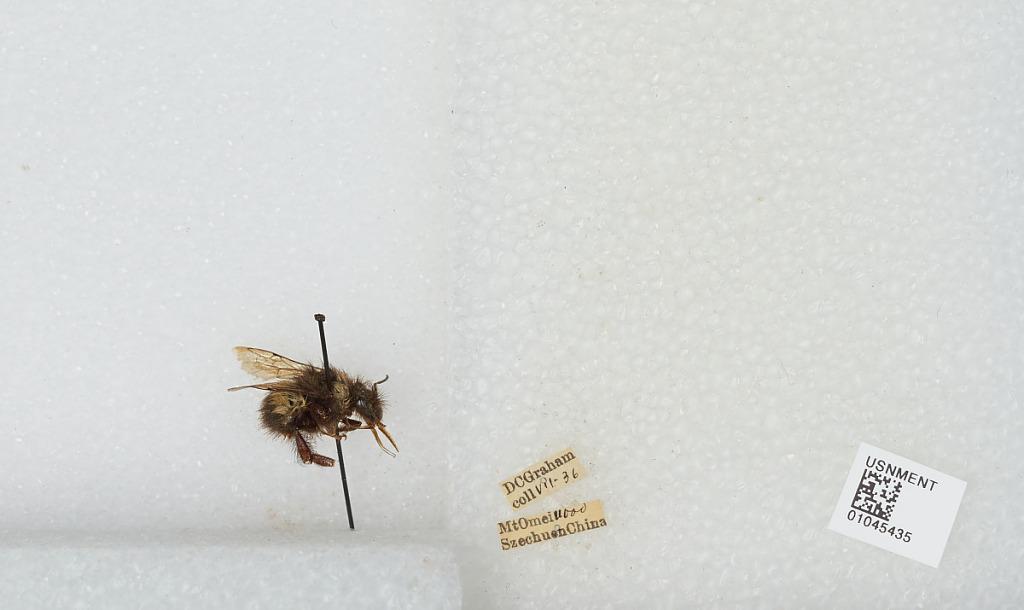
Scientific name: Bombus sp.
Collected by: D. Graham
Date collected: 1936-7-
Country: China
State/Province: Sichuan
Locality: Mt Emei